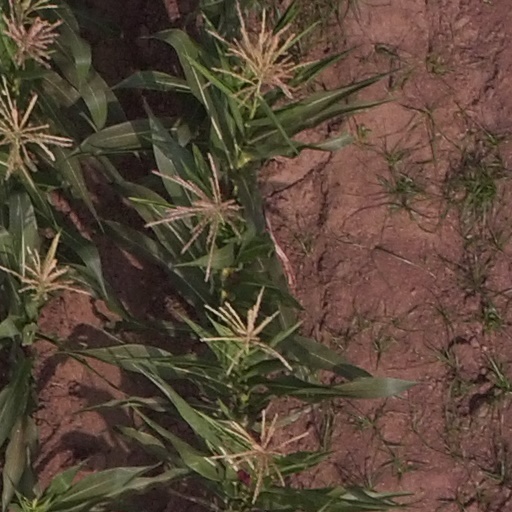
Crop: maize; corn